Sky position (RA, Dec in degrees): 208.661, 6.496
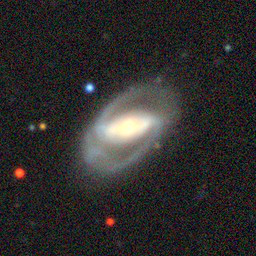
Galaxy morphology: Barred Spiral Galaxies